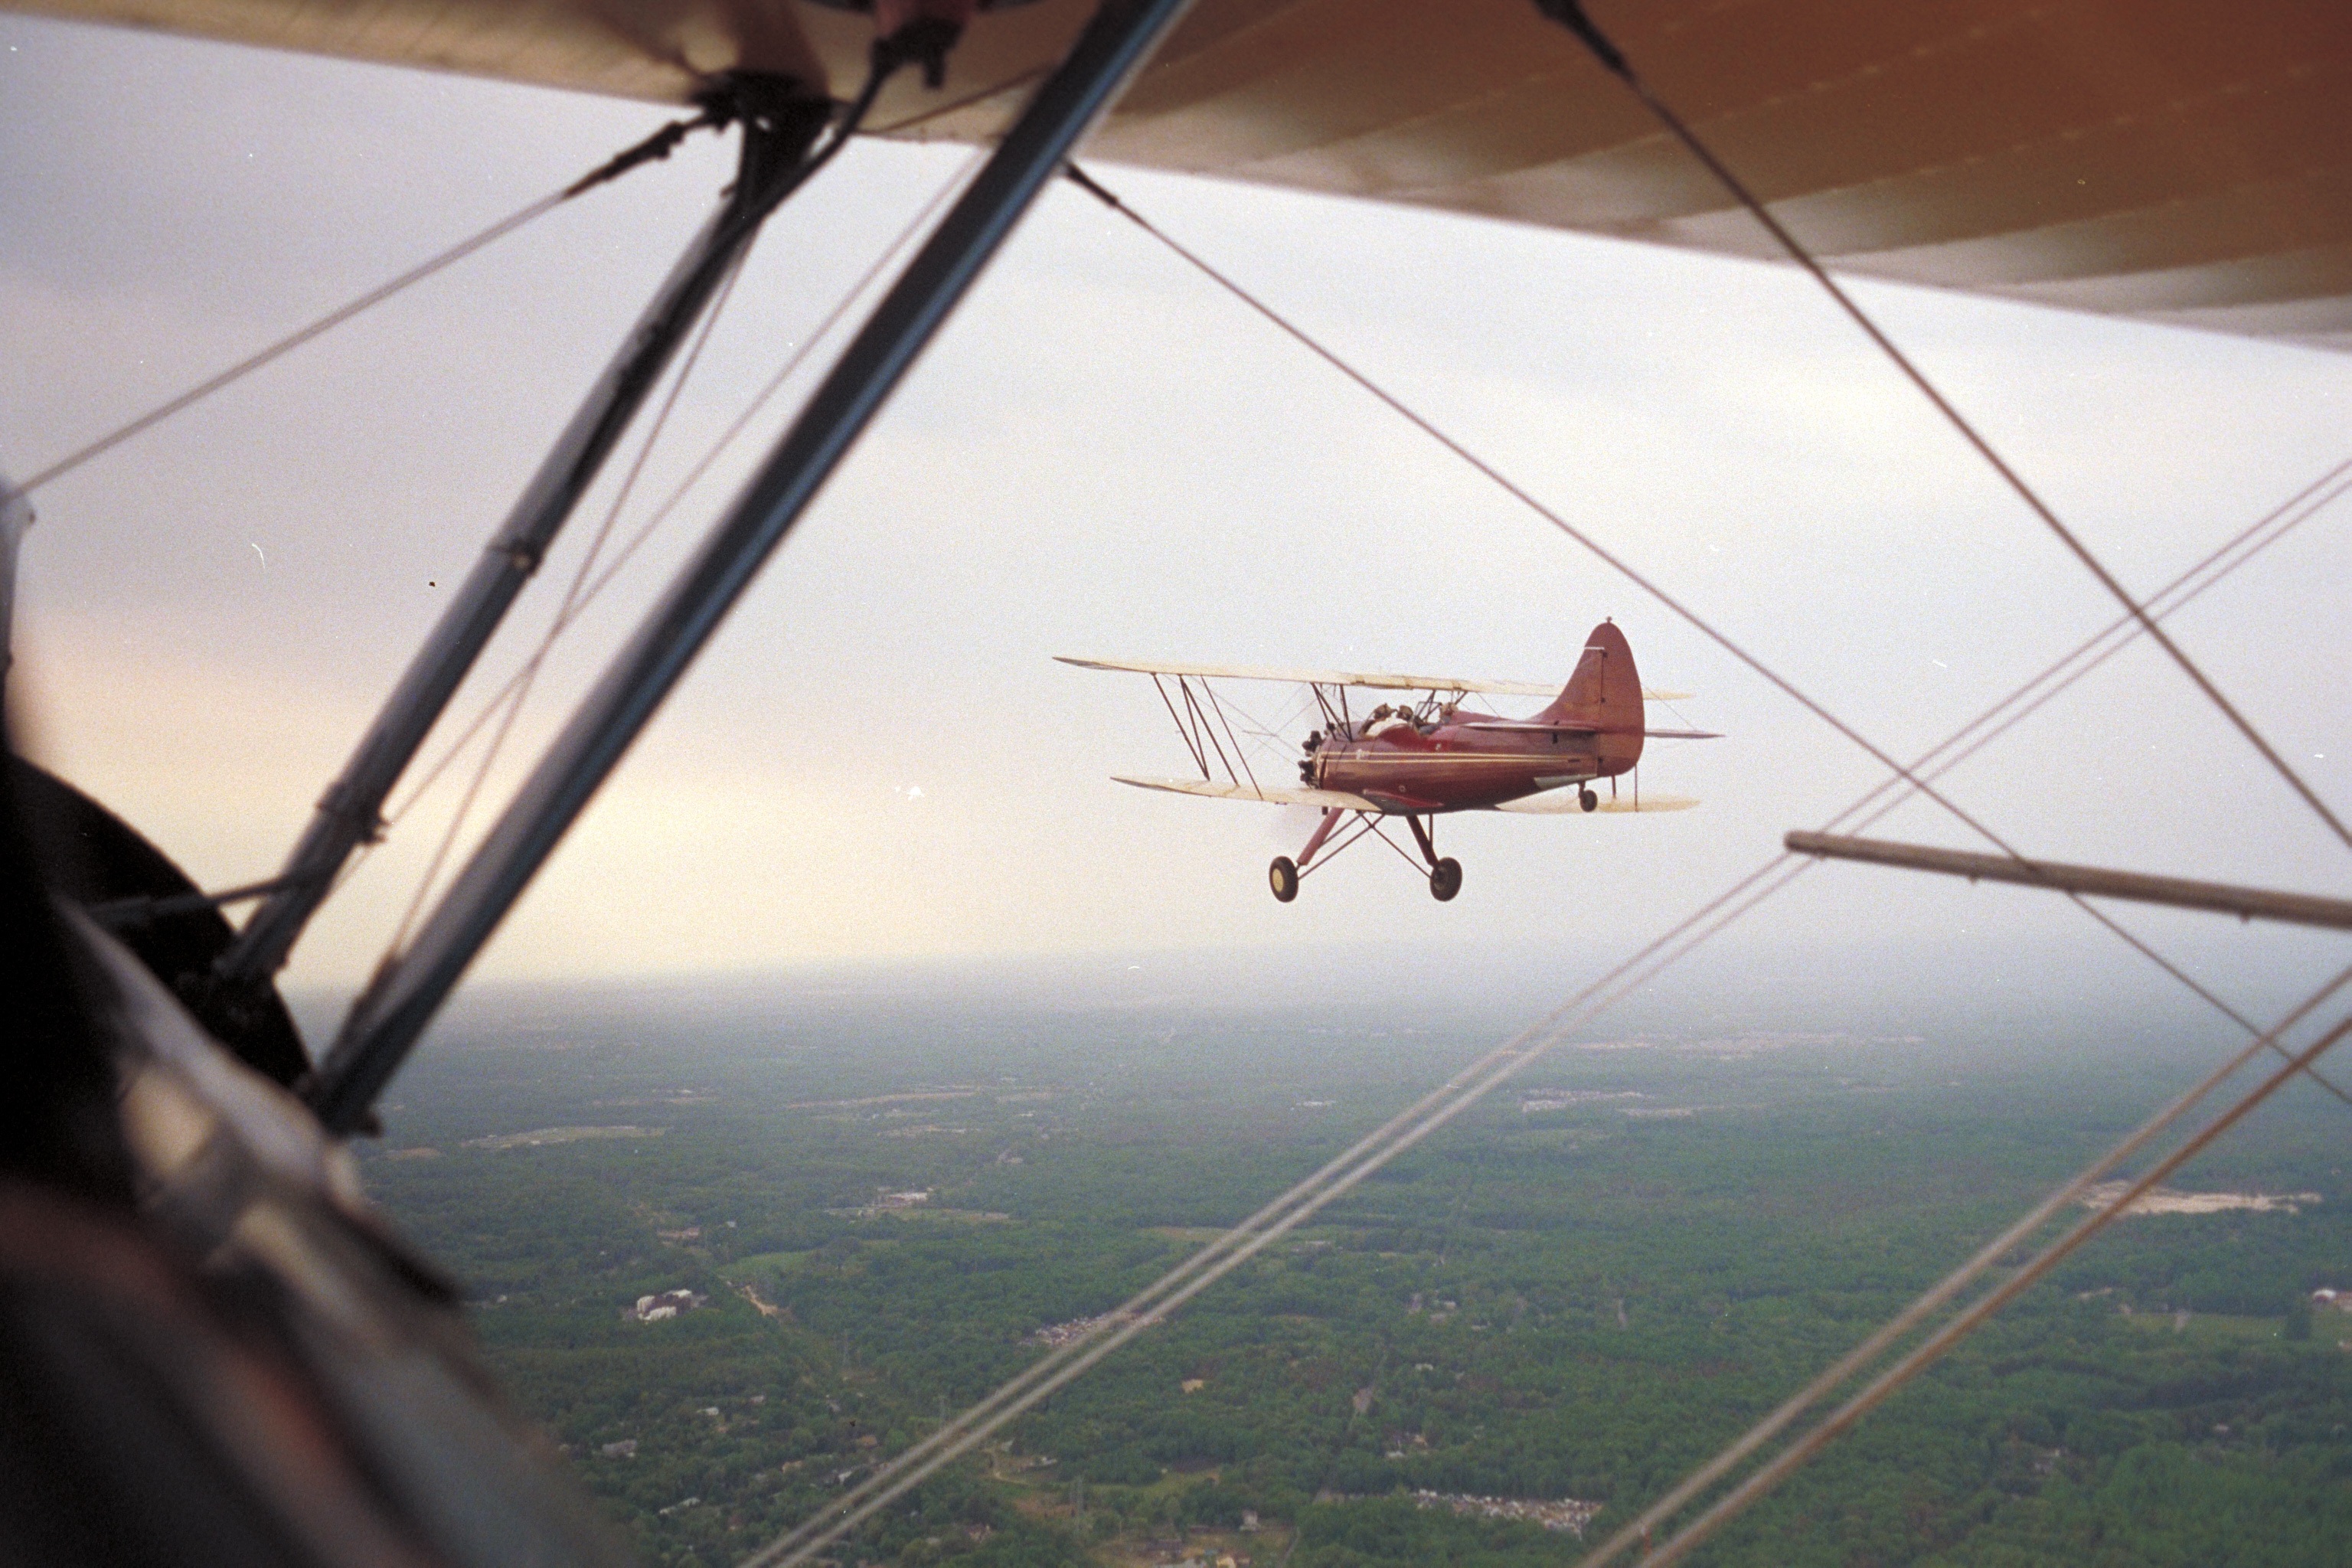
wing, adventure, flying, airplane, aircraft, formation, vehicle, aviation, flight, gliding, waco, air sports, aerobatics, stearman, atmosphere of earth, ultralight aviation